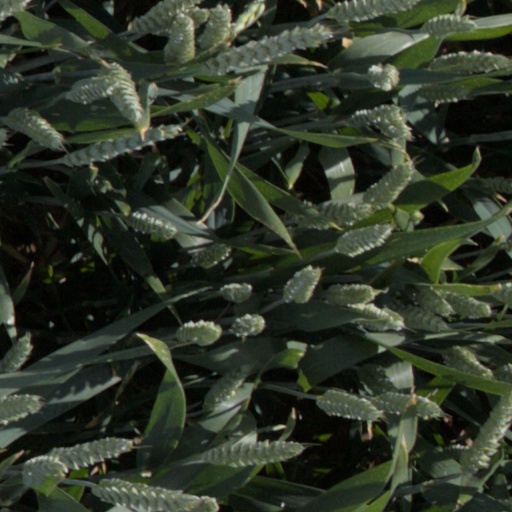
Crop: wheat